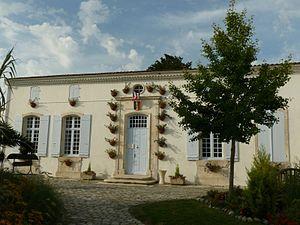
mairie de Semussac (17), France
Semussac est une commune du Sud-Ouest de la France, située dans le département de la Charente-Maritime. Ses habitants sont appelés les Semussacais et les Semussacaises.